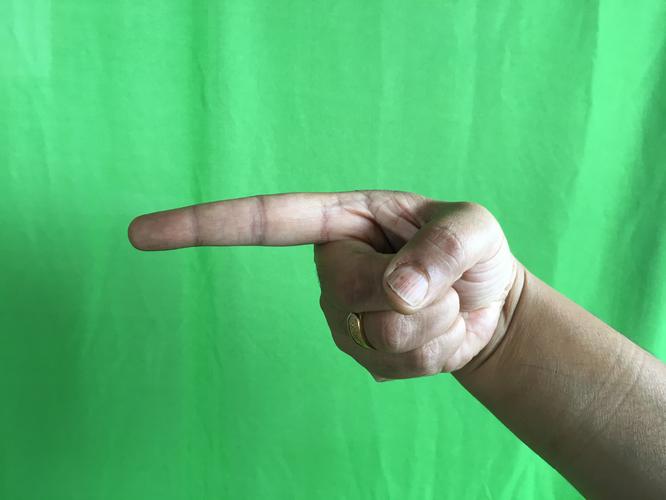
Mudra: Suchi
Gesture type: single_hand